India Mahdavi

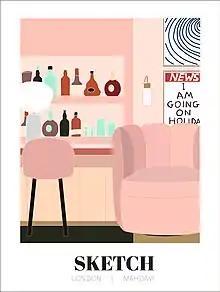
The Gallery at Sketch London.

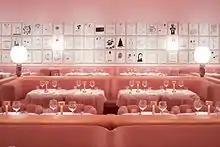
Mahdavi's design of Sketch

Shortly before opening her studio in 2000, Mahdavi worked with restaurateur Jonathan Morr on Townhouse, Miami in 1999. A white slate with bright accent colors, the hotel serves as a backdrop to a “endless summer” retreat. This first hotel by Mahdavi explored what would later become her thesis; rich, bold colors to extend beyond the trends of time. Following Townhouse Miami, Mahdavi designed a series of restaurants and bars including the Condesa DF Hotel of Mexico City, At the Connaught in London, and Le Germain in Paris. Best known for its 5 meter tall resin silhouette of a woman, Le Germain’s brasserie was accompanied by a 30 person private cinema, both exploring the material possibilities to give identity to the spaces. Whimsical spaces such as Le Germain are no stranger to Mahdavi. Her design work also includes the design of the famous Laduree restaurant in three locations: Los Angeles, Tokyo, and Geneva. Each location indulges in a design and pastel color palette inspired by Marie Antoinette's style.